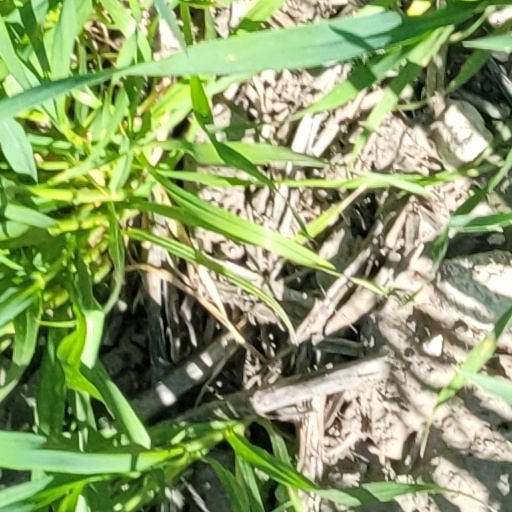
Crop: wheat